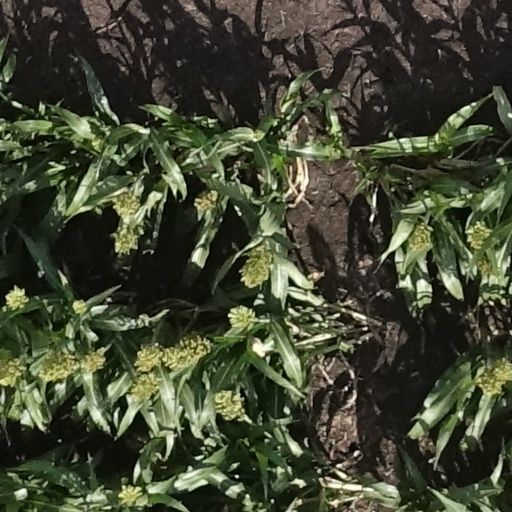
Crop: sorghum